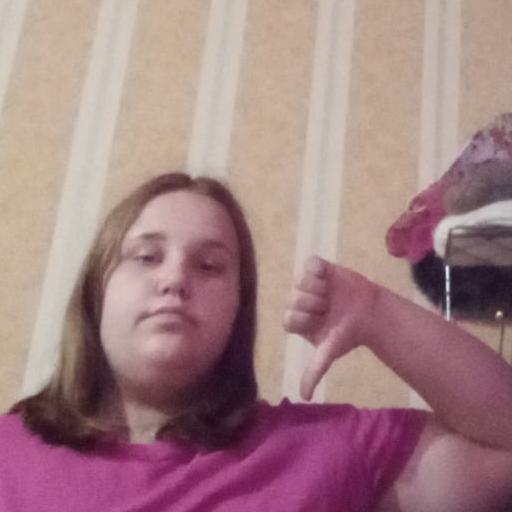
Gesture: dislike